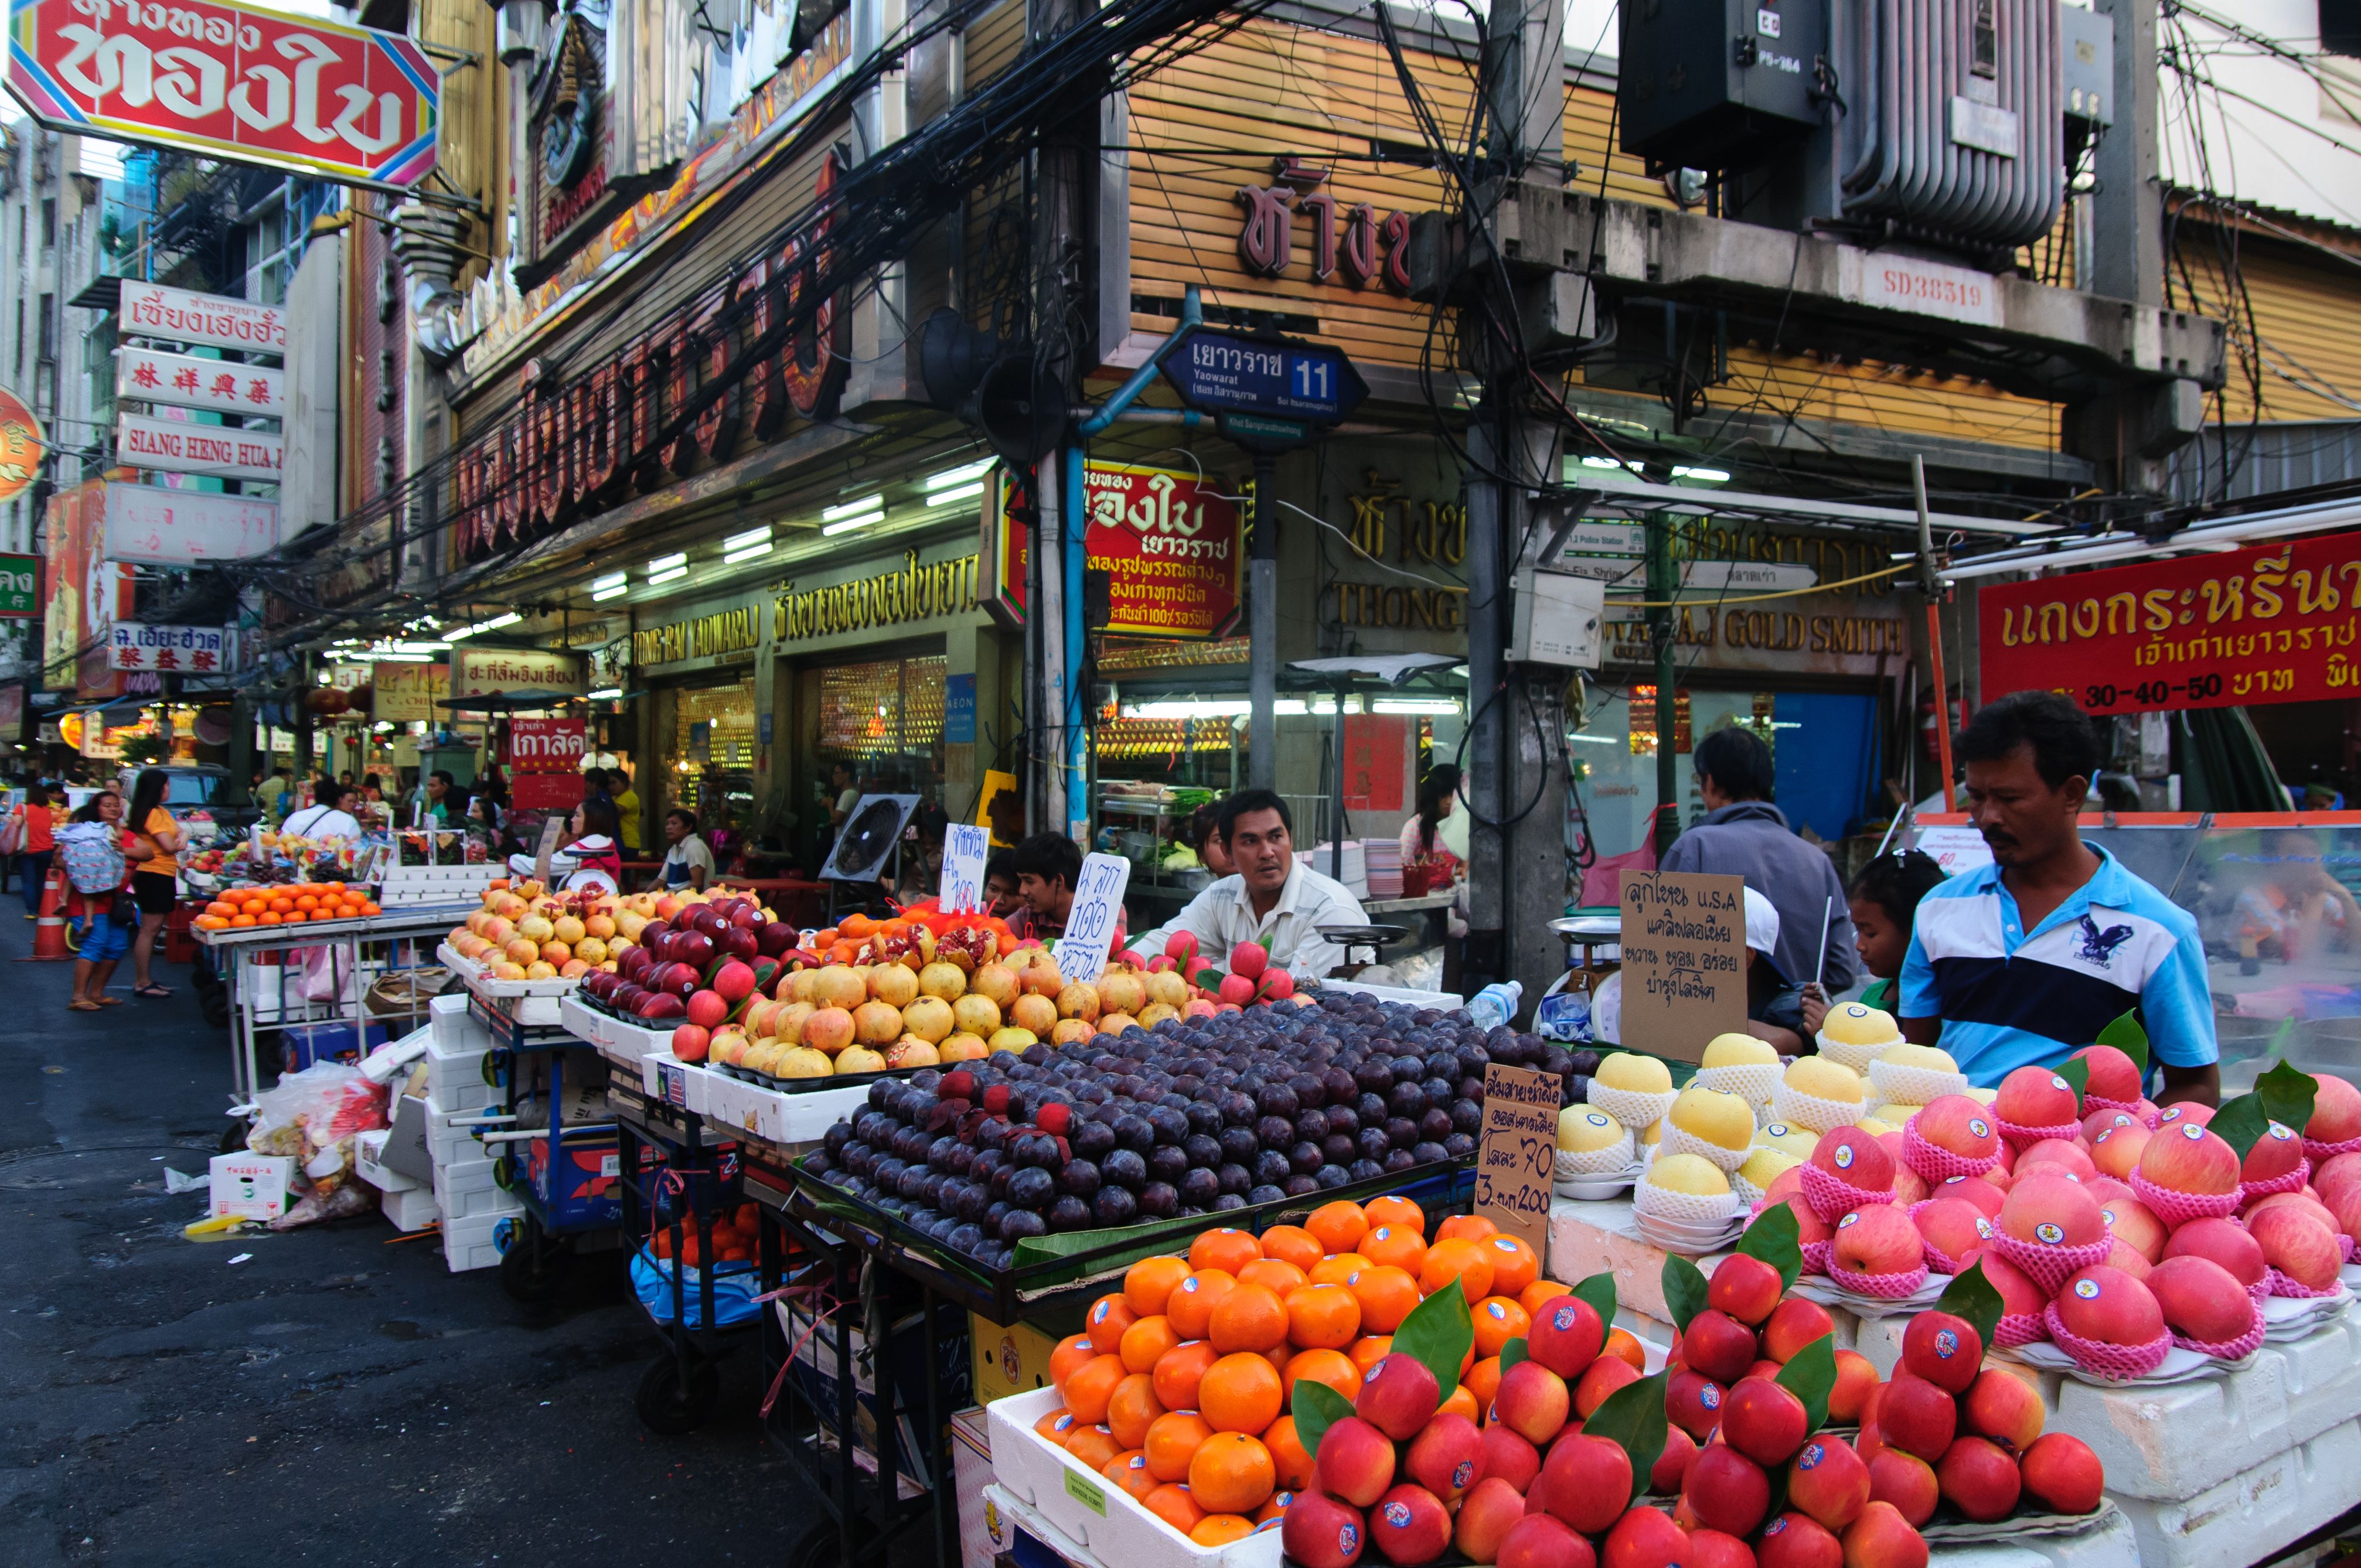
flower, city, food, vendor, produce, bazaar, market, marketplace, nikon, thailand, public space, supermarket, street food, bangkok, grocery store, d300, thailandia, human settlement, greengrocer